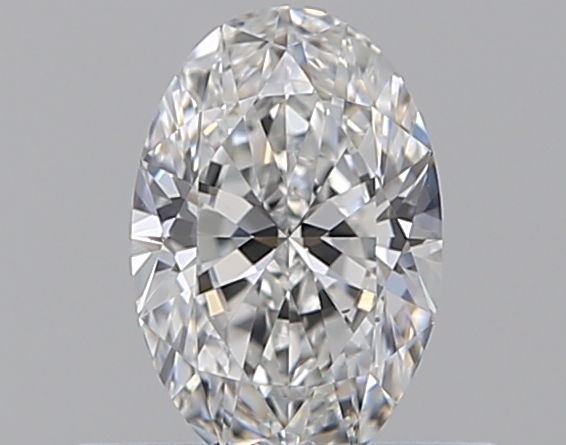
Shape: oval
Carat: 0.5
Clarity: VS2
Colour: E
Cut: EX
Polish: EX
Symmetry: VG
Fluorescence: F
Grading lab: GIA
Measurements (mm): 6.5 x 4.33 x 2.67